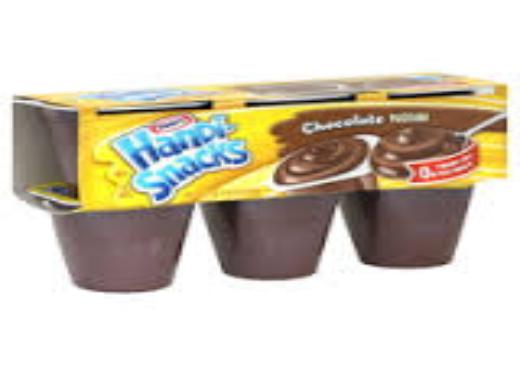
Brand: Handi-Snacks
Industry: Food